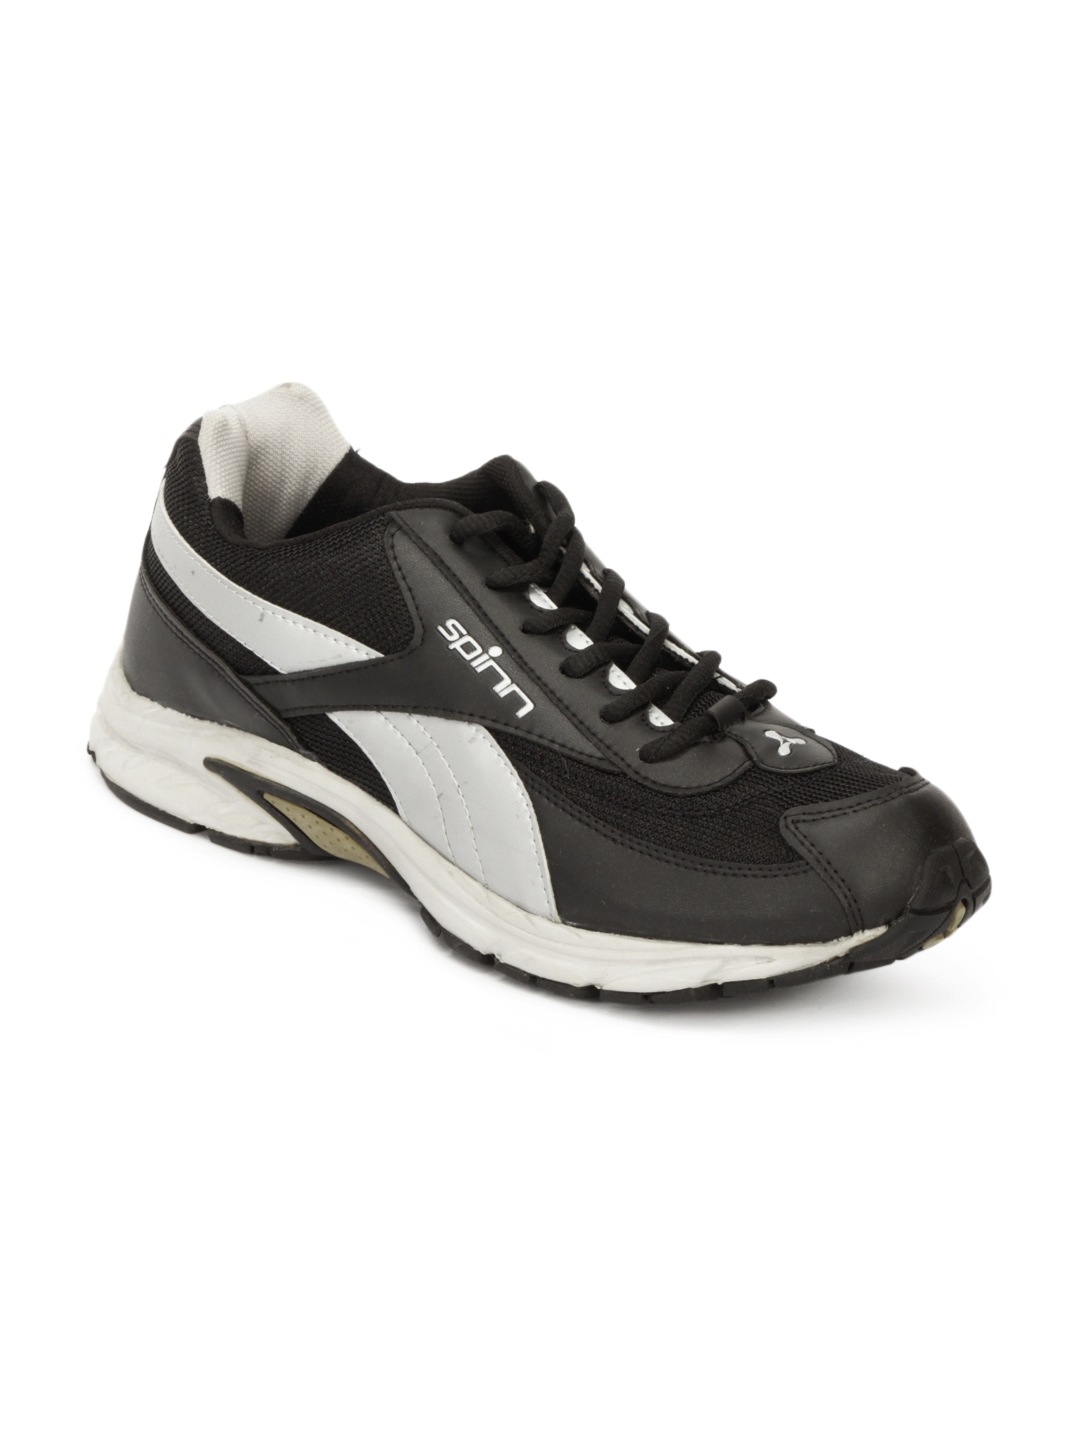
Spinn Men Black Track Runner Sports Shoes
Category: Footwear / Shoes / Sports Shoes
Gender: Men
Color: Black
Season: Spring 2013
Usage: Sports